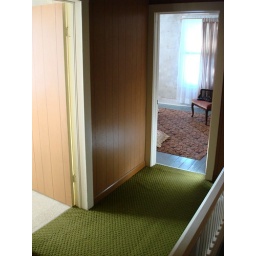
green hallway in pink house